Kaze no bon

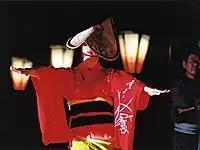
dancer

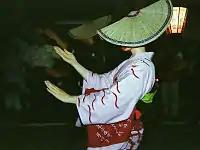
dancer

This festival, having a history of about 300 years, recently became a popular tourist attraction to the otherwise sparsely populated mountain area. The original festival was held in order to appease typhoons and allow for a bountiful harvest of rice.